Exfoliation (botany)

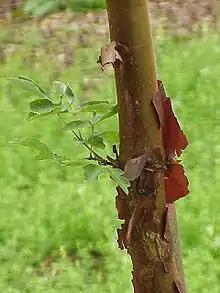
The exfoliating bark of the Paperbark Maple "Acer griseum"

In botany, exfoliation describes the natural process of bark peeling or otherwise separating from a tree trunk, typically in large strips or plates that remain partially attached to the trunk until such time as they are completely detached by the elements or the eventual and subsequent exfoliation of additional layers of bark. Examples of trees with exfoliating bark are the paperbark maple and various species of plane (sycamore) and birch.